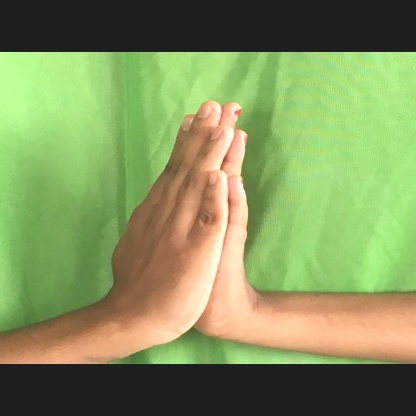
Mudra: Anjali